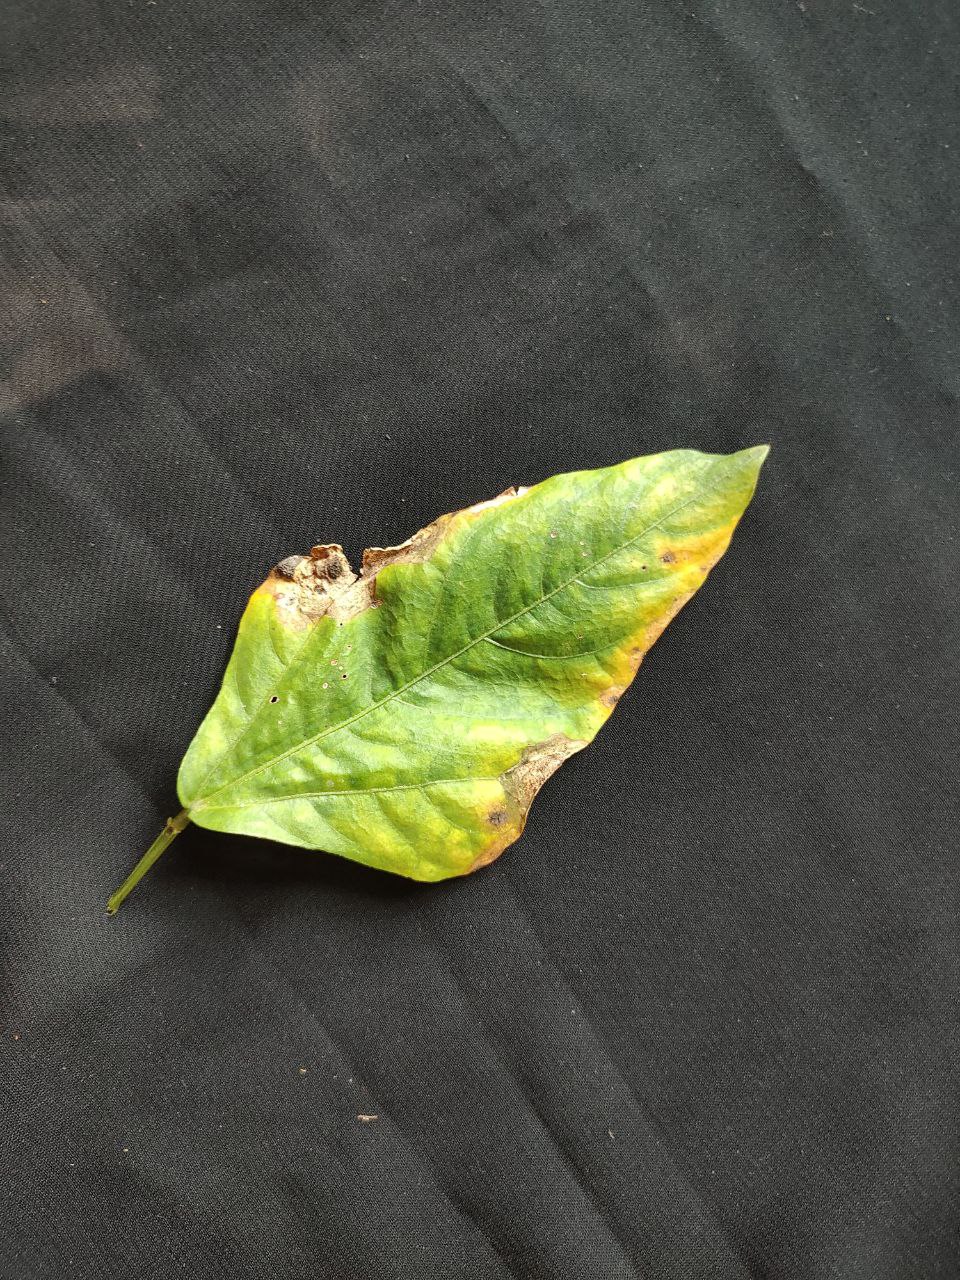
Crop: cowpea
Leaf condition: Bacterial wilt